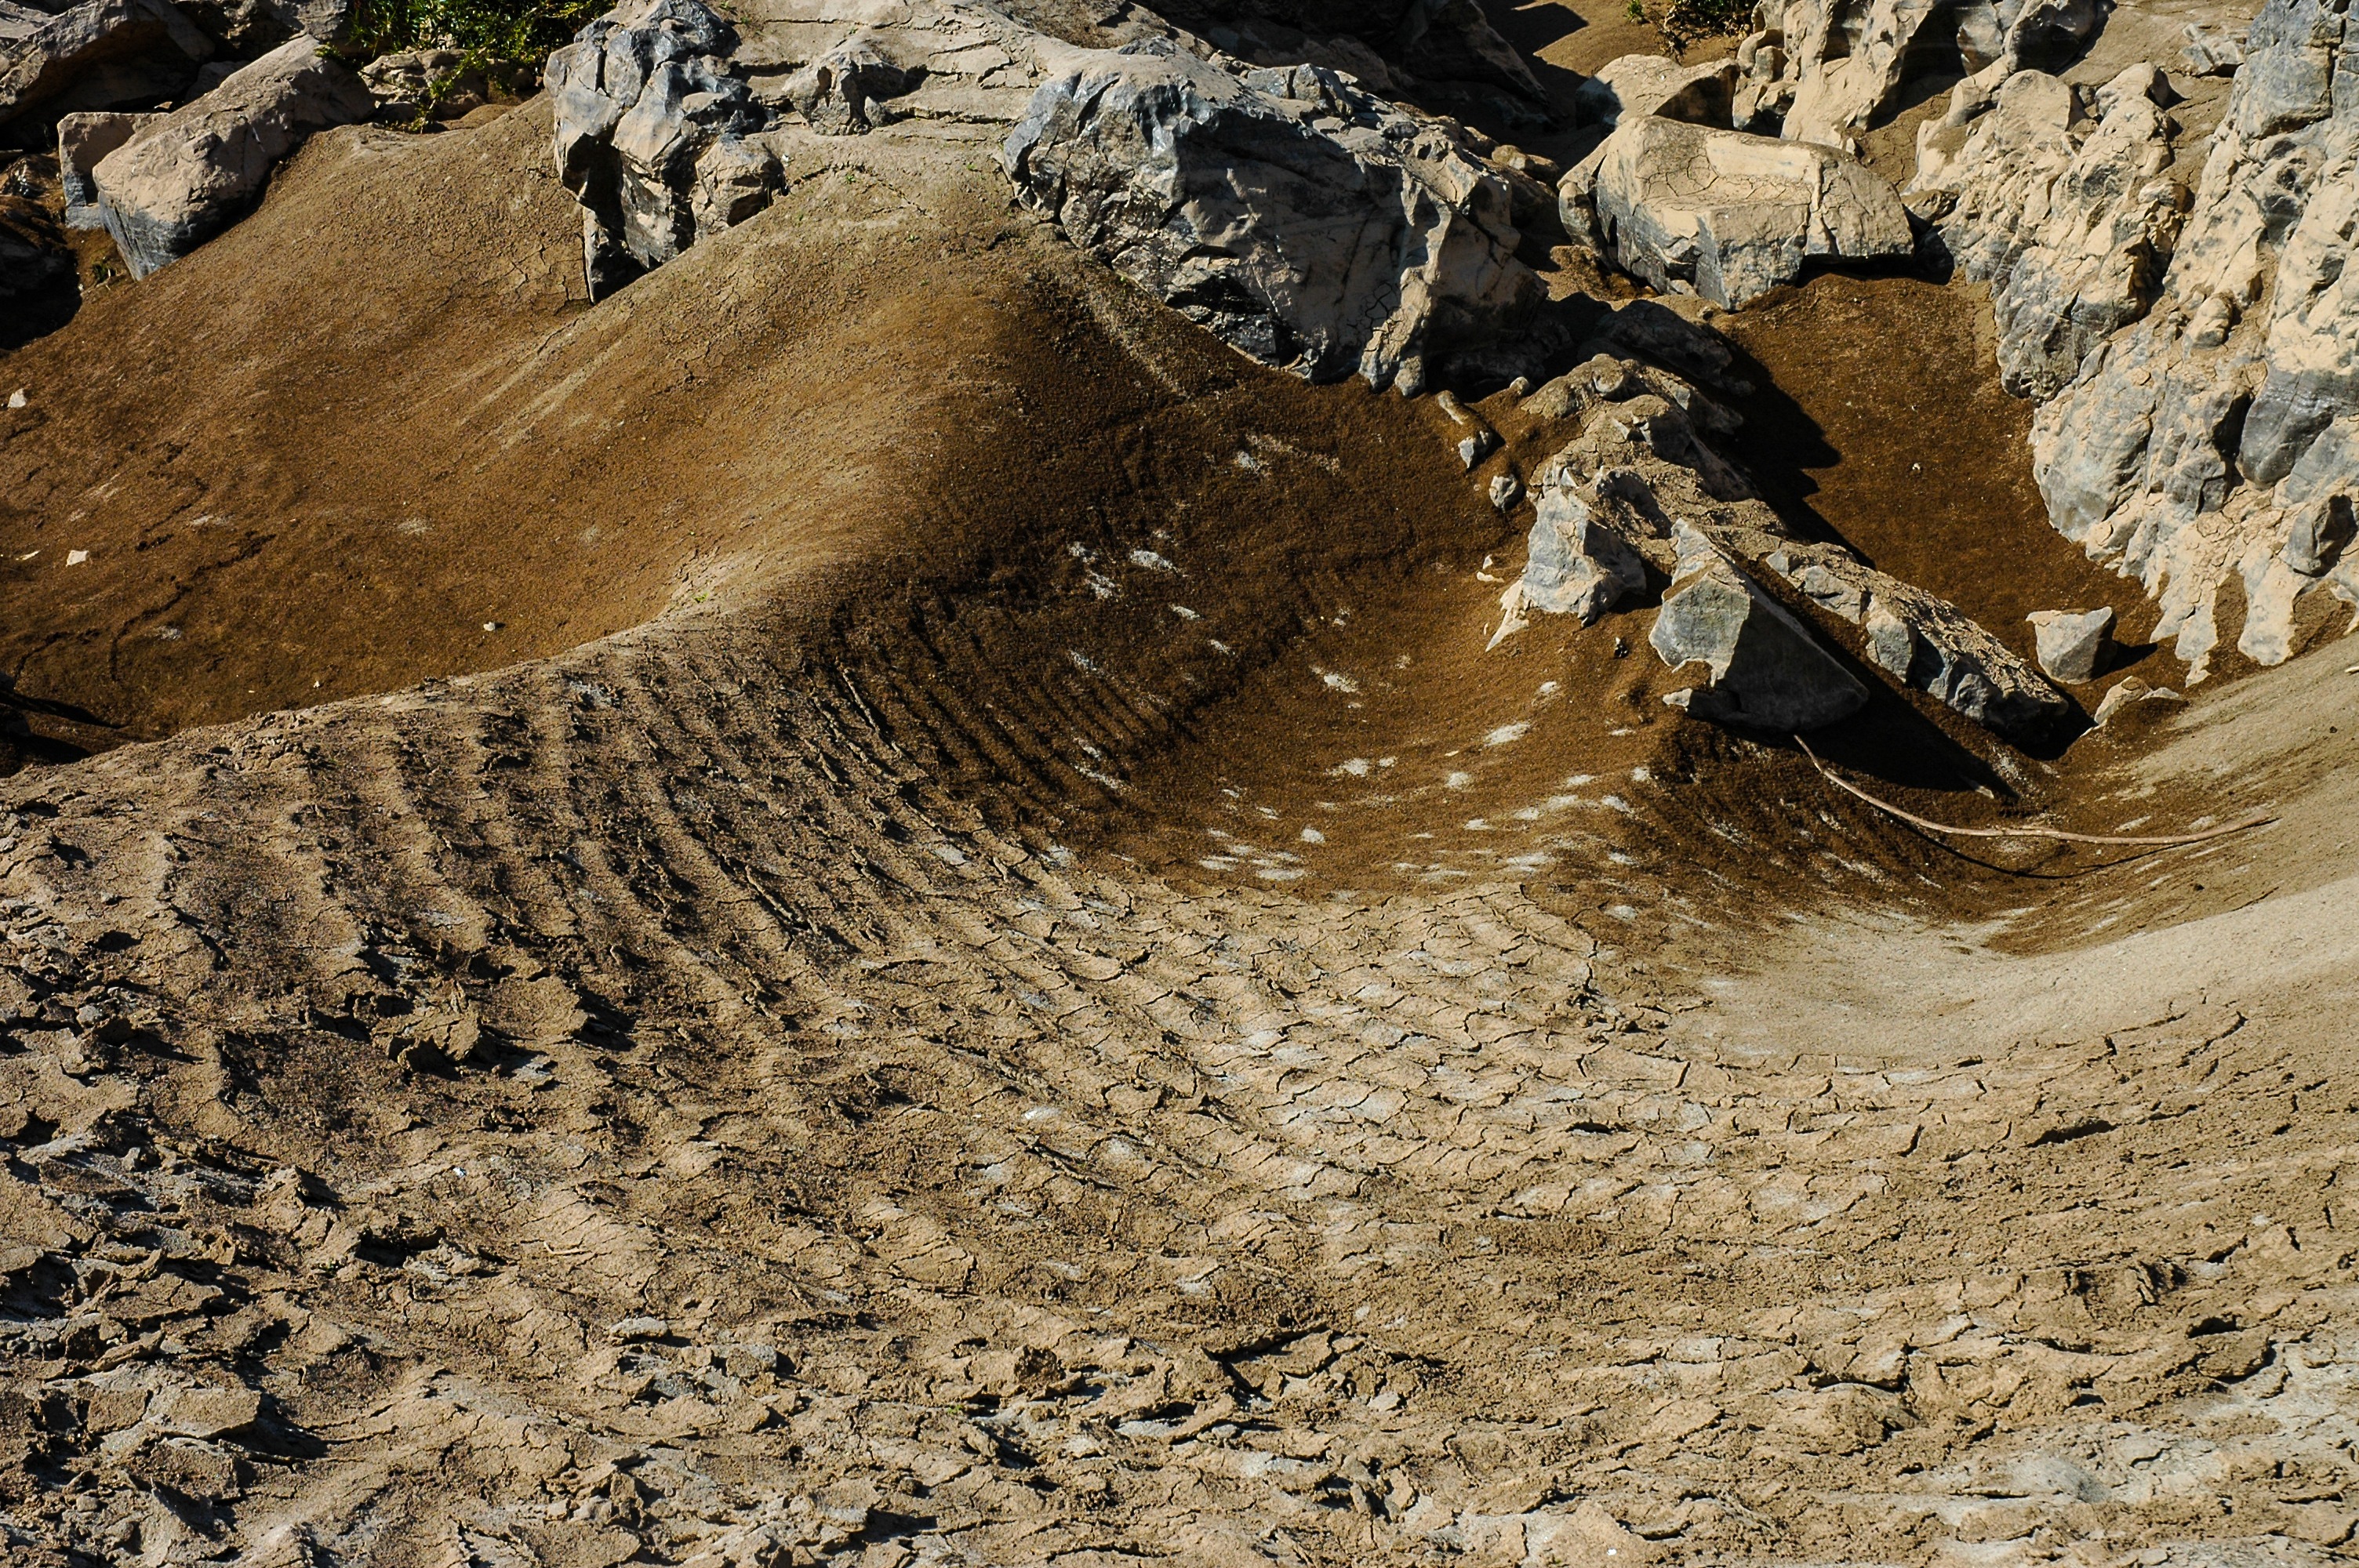
landscape, nature, sand, rock, wilderness, desert, mud, soil, terrain, material, geology, badlands, clay, cracks, wadi, landform, vertocknete earth, ancient history, geological phenomenon